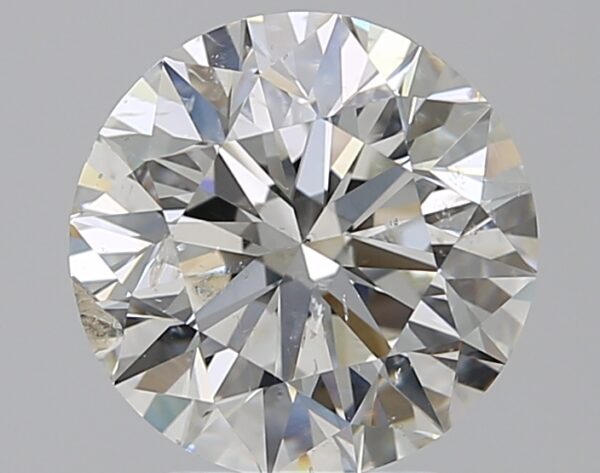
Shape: round
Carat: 3
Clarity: SI2
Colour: I
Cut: EX
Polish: EX
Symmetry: EX
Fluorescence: N
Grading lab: GIA
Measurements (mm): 9.14 x 9.19 x 5.78